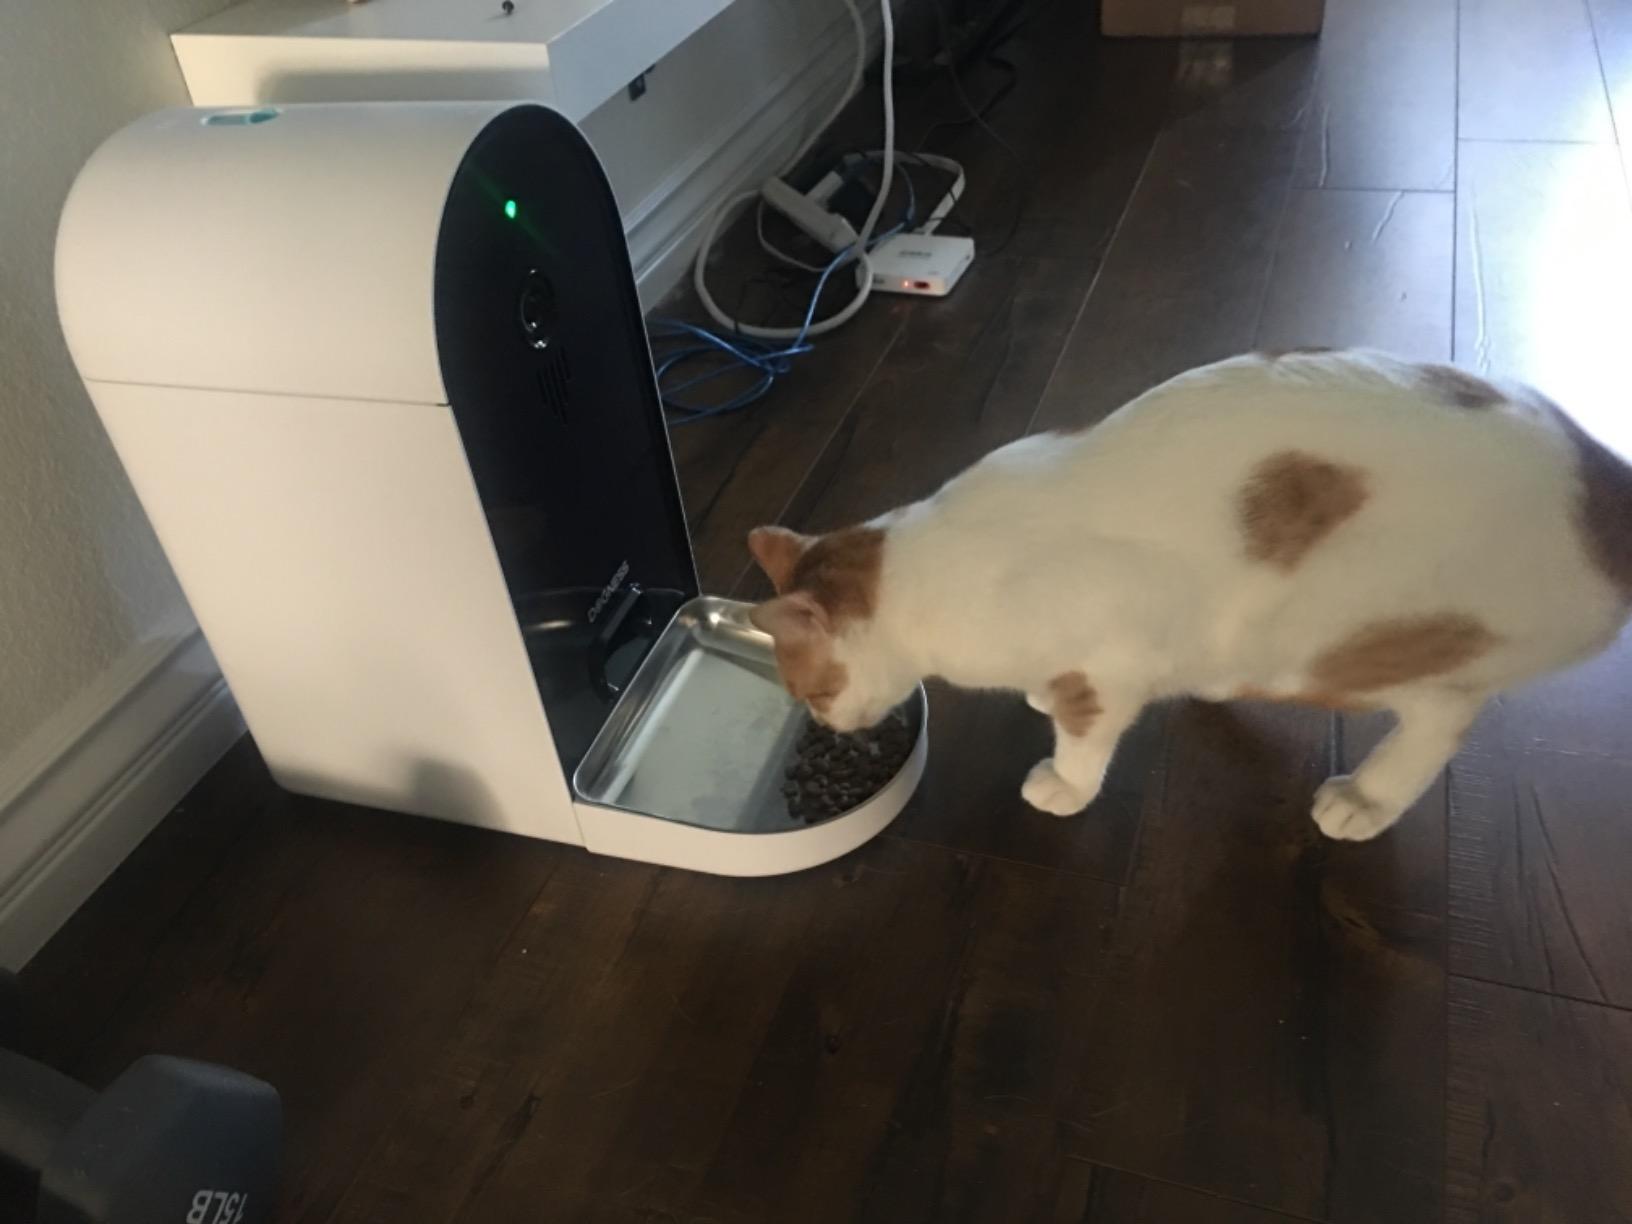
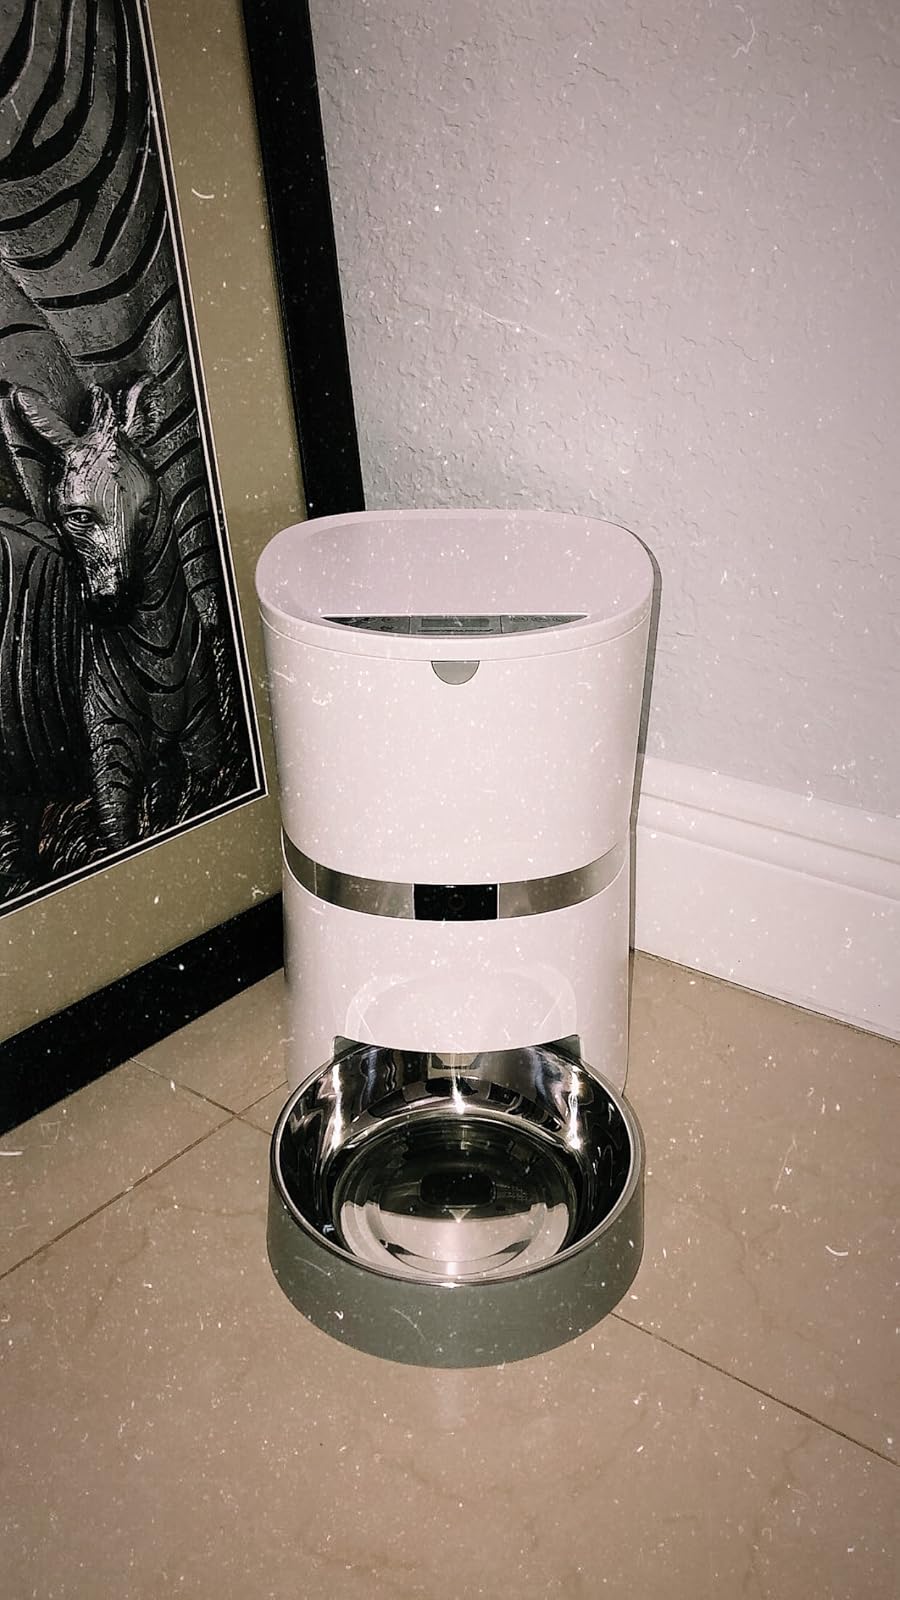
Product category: items_feeder
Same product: no